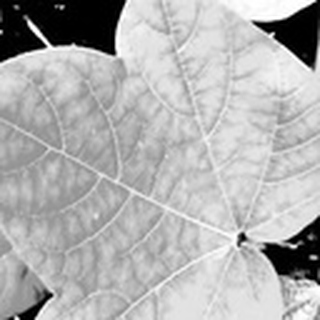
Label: healthy_cotton